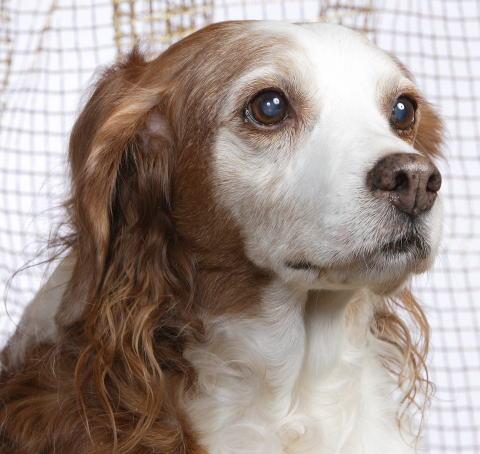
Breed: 232-n000076-Brittany_spaniel